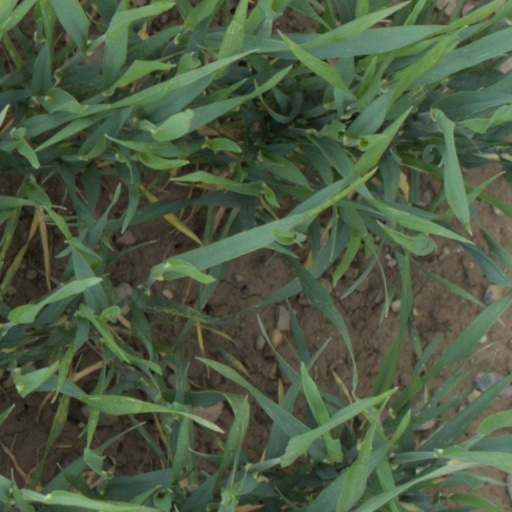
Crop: wheat